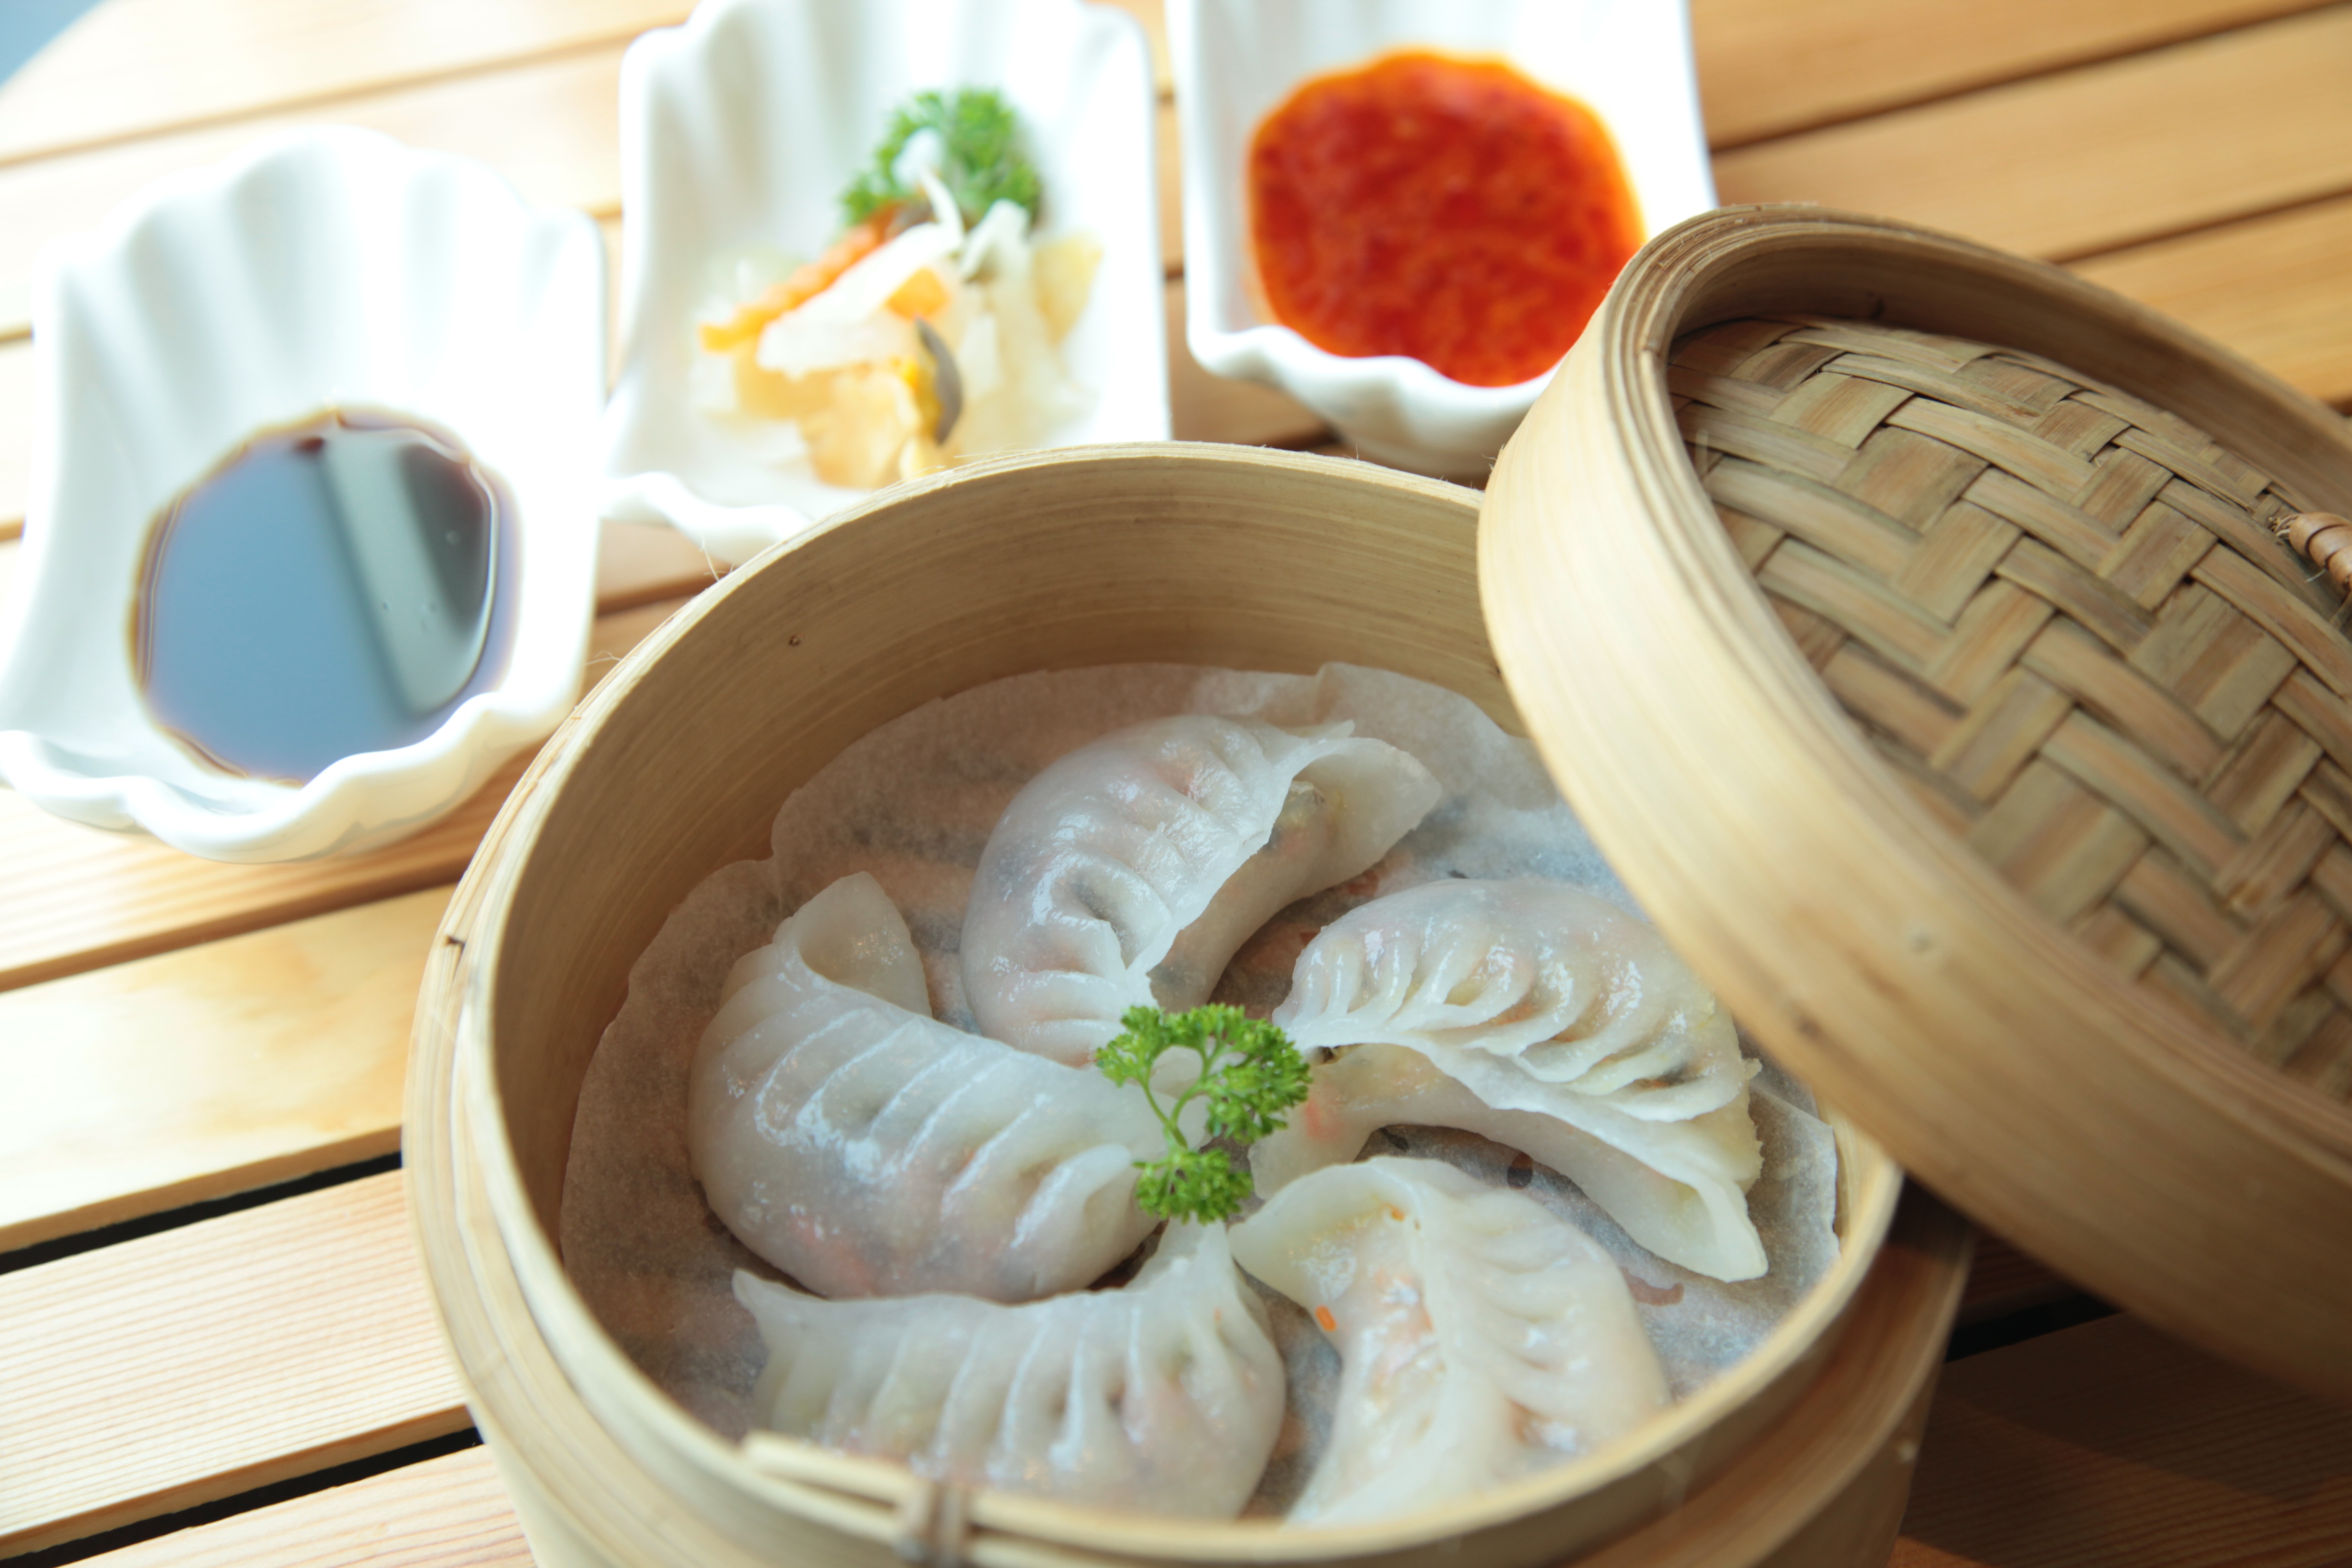
restaurant, asian, dish, meal, food, chinese, basket, gourmet, lunch, pork, cuisine, shrimp, asian food, dinner, china, bamboo, oriental, dumpling, traditional, dimsum, appetizer, chinese cuisine, steamed, chinese food, dim sum, hot pot, xiaolongbao, momo, cantonese